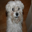
Label: dog